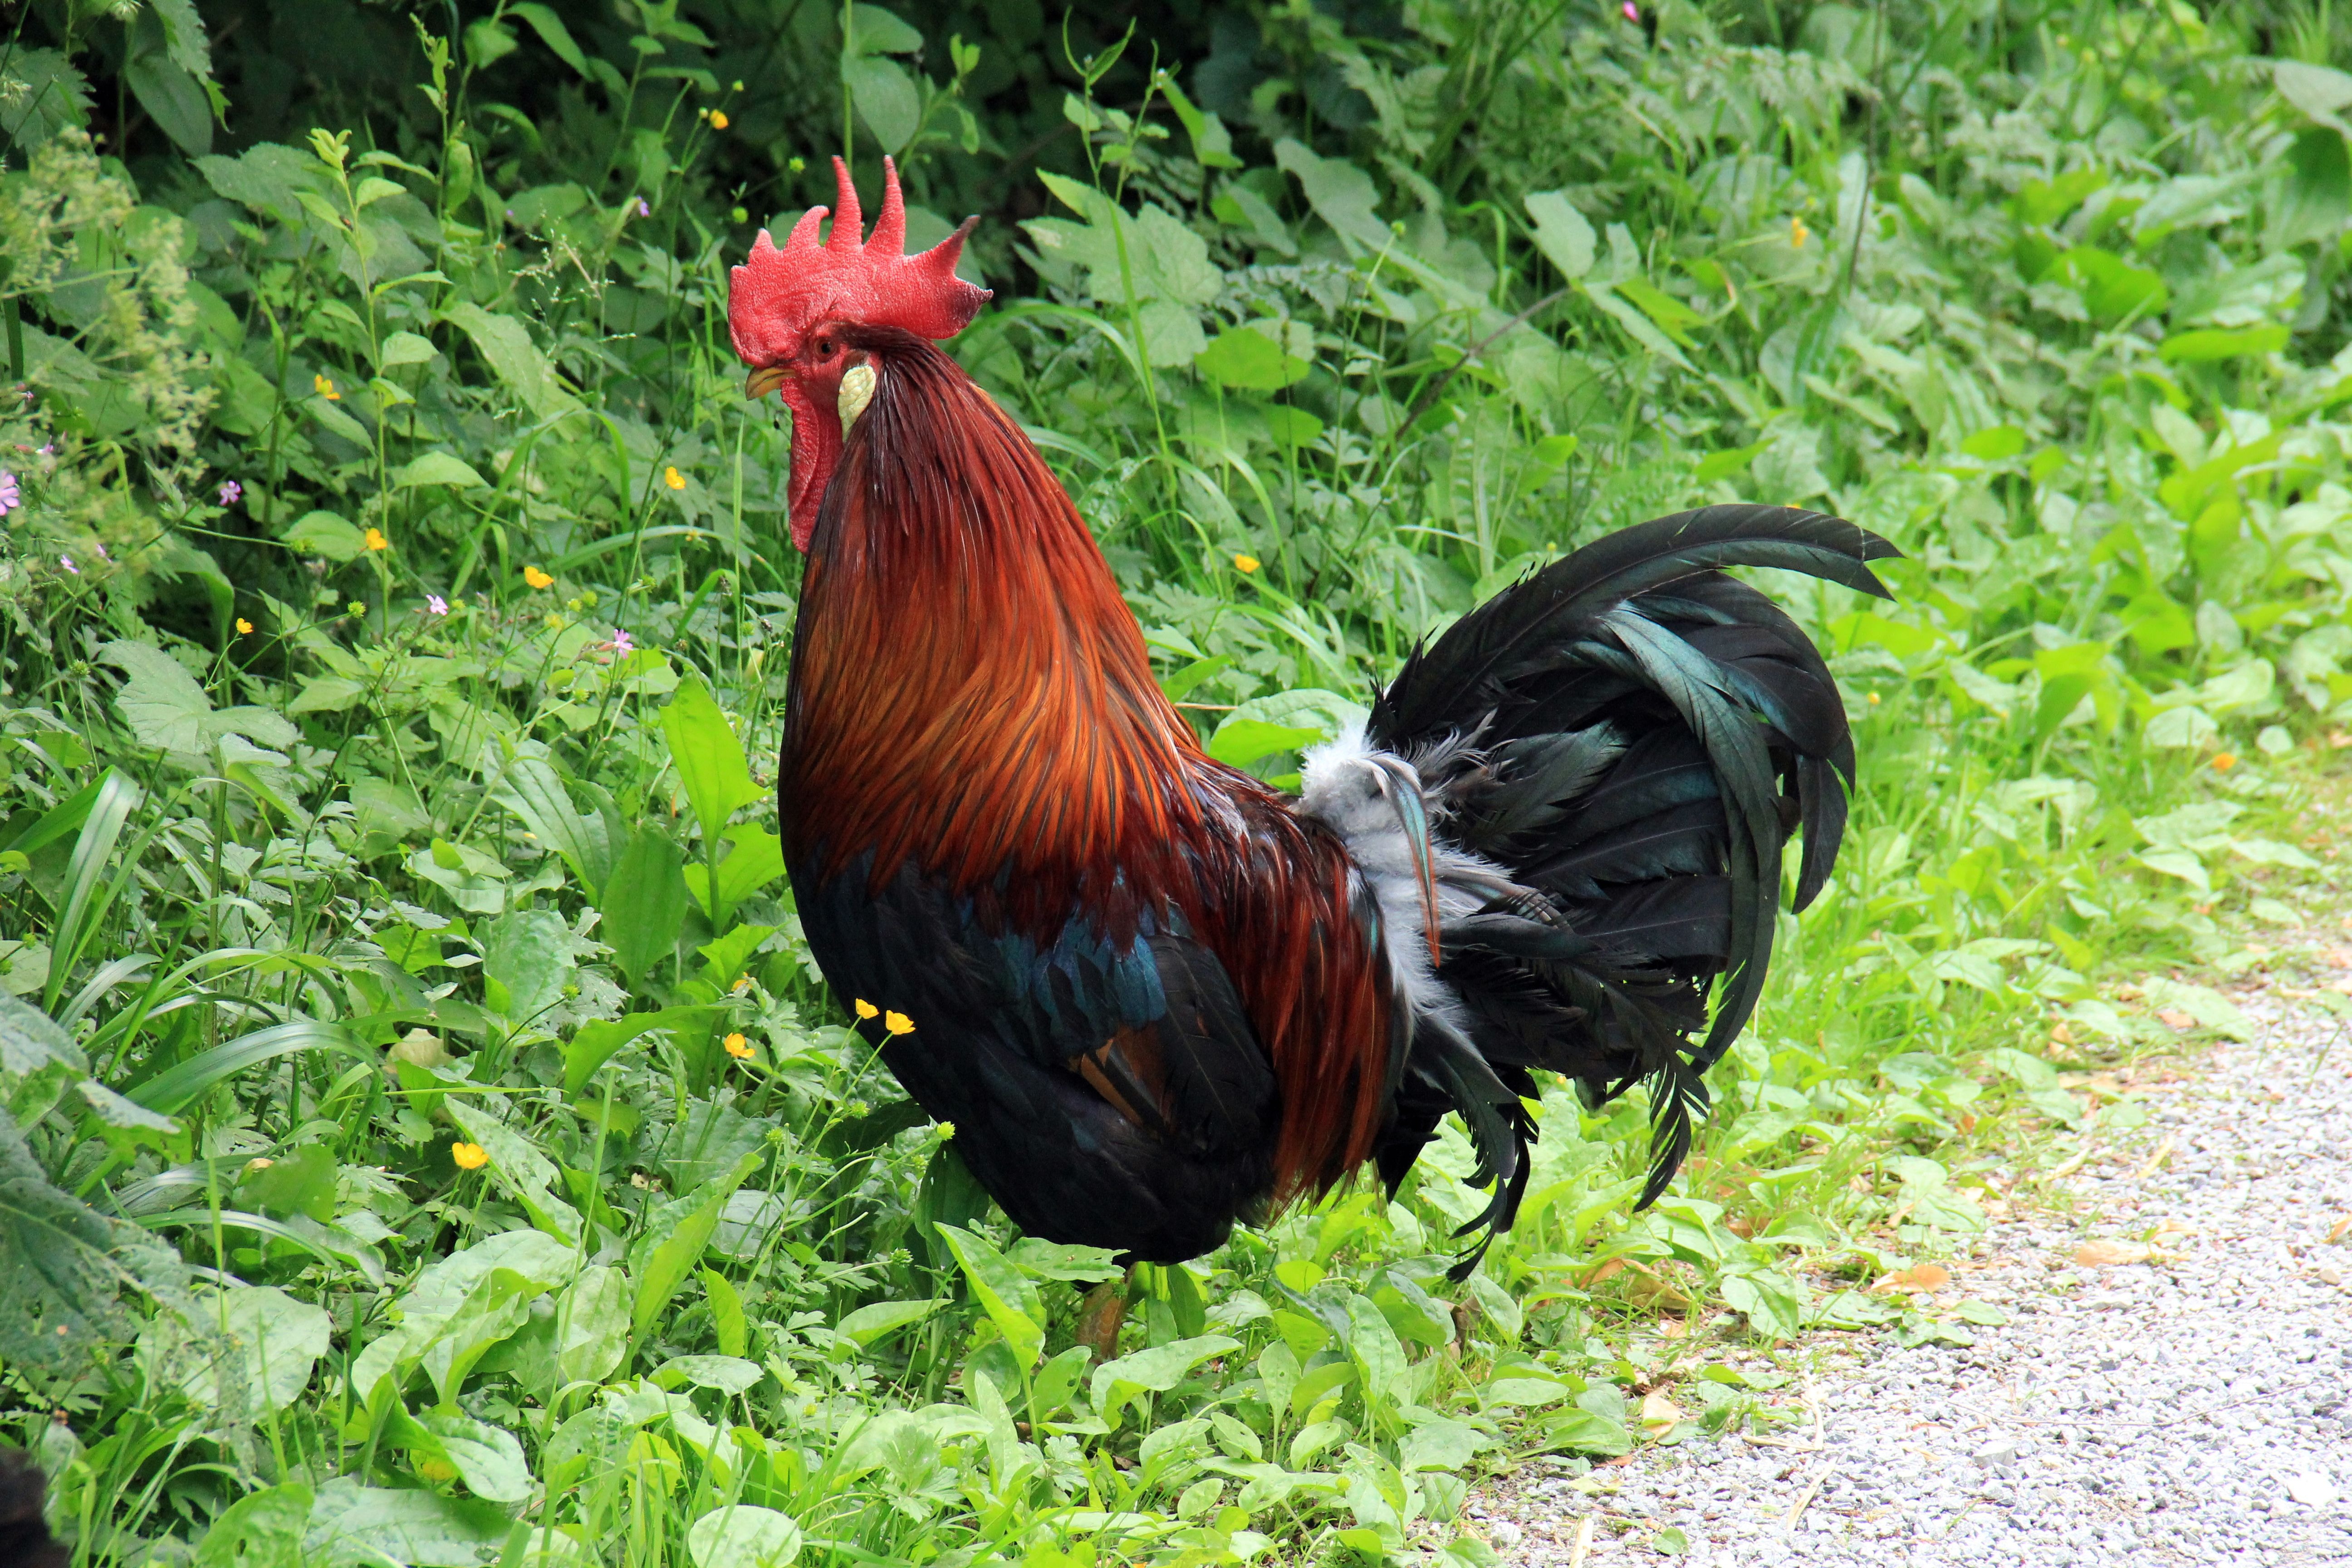
bird, animal, beak, chicken, fowl, fauna, rooster, poultry, galliformes, vertebrate, hahn, phasianidae